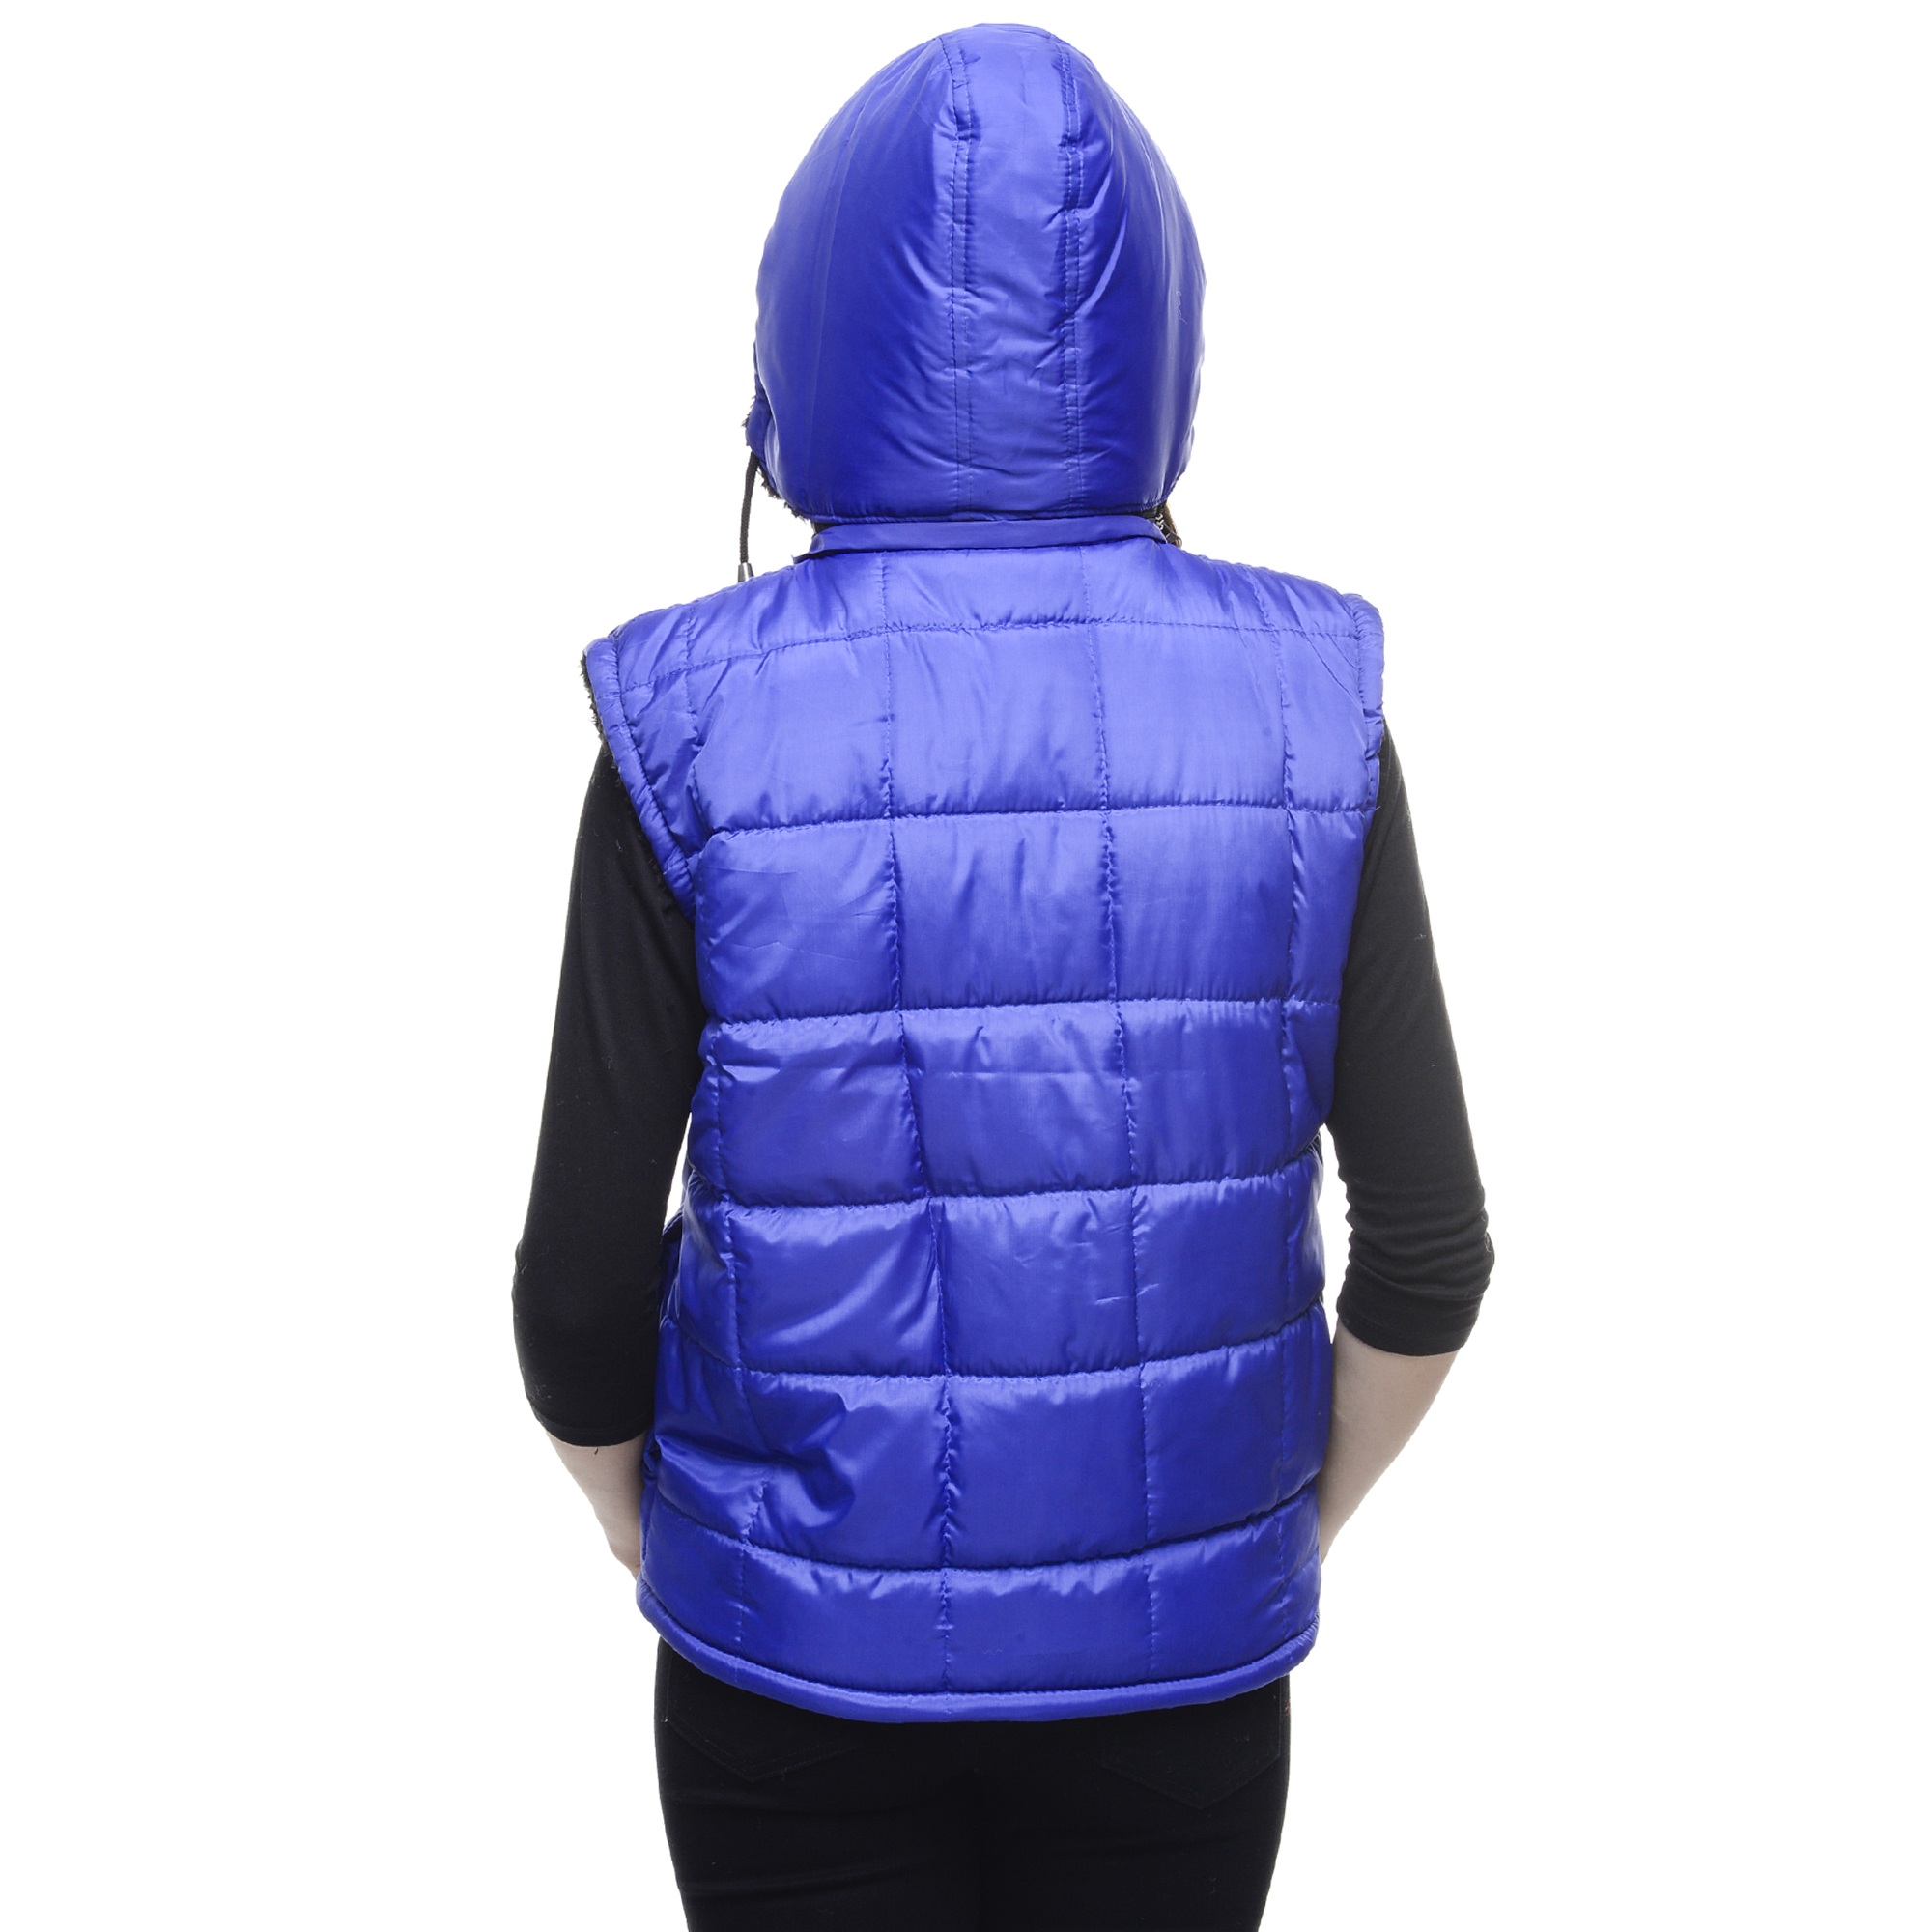
man, person, woman, sport, leather, model, fashion, clothing, arm, hoodie, jacket, outerwear, hood, outfit, casual, vest, gloves, sleeve, electric blue, winter jacket